List of Mexico hurricanes

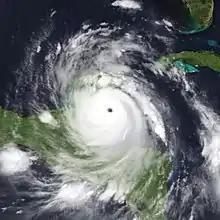
Satellite image of Category 5 Hurricane Dean hitting Quintana Roo in 2007

The North American country of Mexico regularly experiences tropical cyclones from both the Atlantic and the Pacific oceans. Tropical cyclones that produce maximum sustained winds of more than 119 kilometre per hour (74 mph) are designated as hurricanes, which can produce deadly and damaging effects, particularly where they make landfall, or move ashore. Hurricane strength have been ranked using the Saffir-Simpson scale since 1972, from a minimal hurricane as a Category 1 to the most powerful as a Category 5. The most recent Category 5 hurricane to hit Mexico was Hurricane Otis in 2023, which was also the costliest Mexican hurricane.